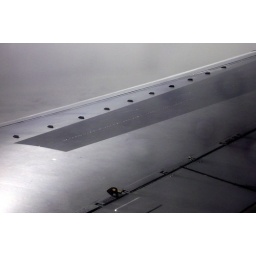
Silver Wings. Full color picture of a 737 wing, but it looks black and white against the overcast clouds.